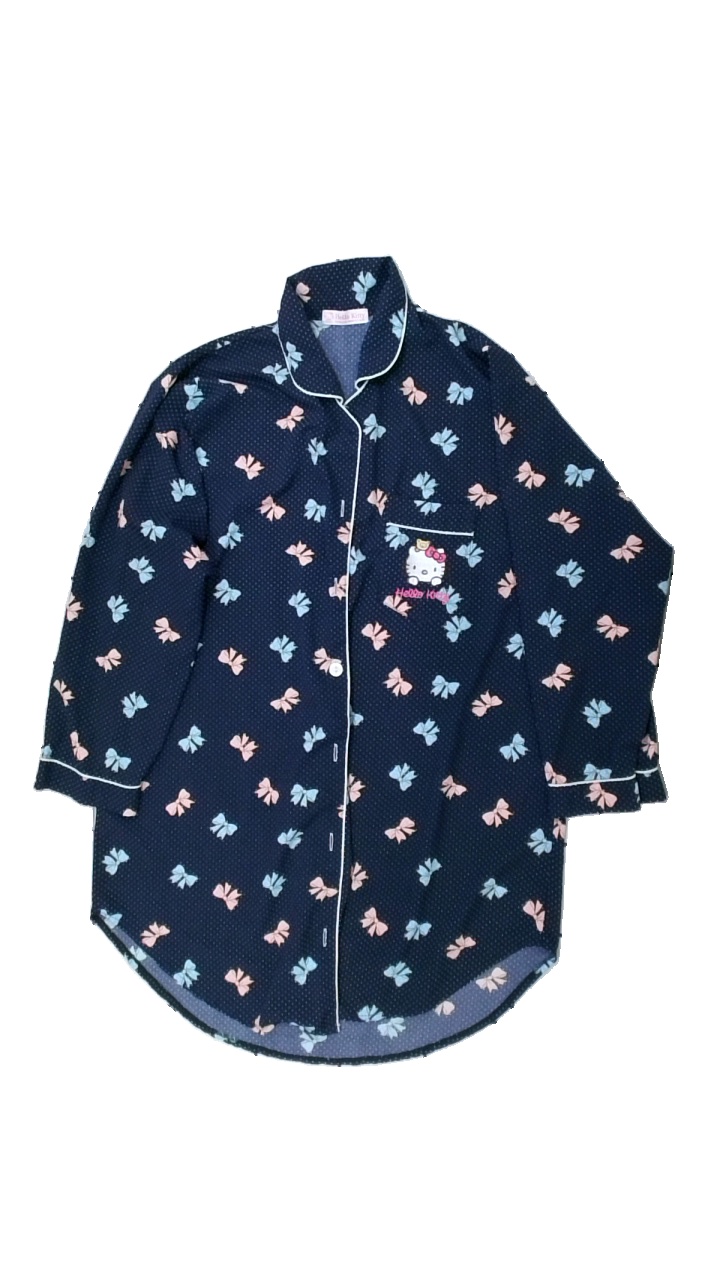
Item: Top (Ladies)
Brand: Hello Kitty
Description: pjamas tröja
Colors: Blue, White, Pink, Brown
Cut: Regular
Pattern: Dots
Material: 100% polyester
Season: All
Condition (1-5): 5
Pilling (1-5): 5
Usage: Reuse
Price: <50